Three-spot nudibranch

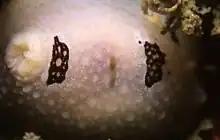
Two of the dotted spots of the three-spot nudibranch

The three-spot nudibranch is a tan-coloured dorid with a warty skin and three brown spots, which are themselves spotted with lighter patches. The animal has eight gills arranged around the anus and its rhinophores are perfoliate. It may reach a total length of 40 mm.